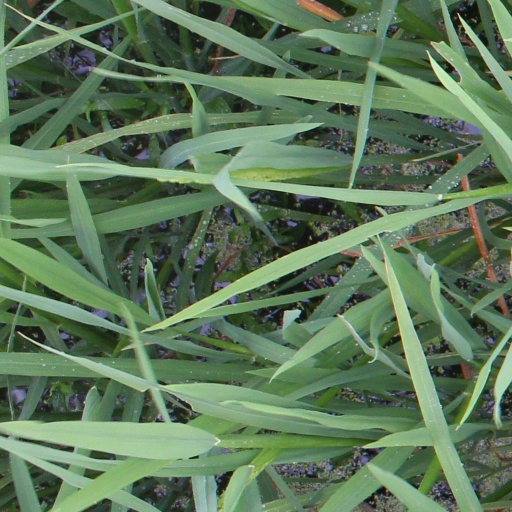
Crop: rice